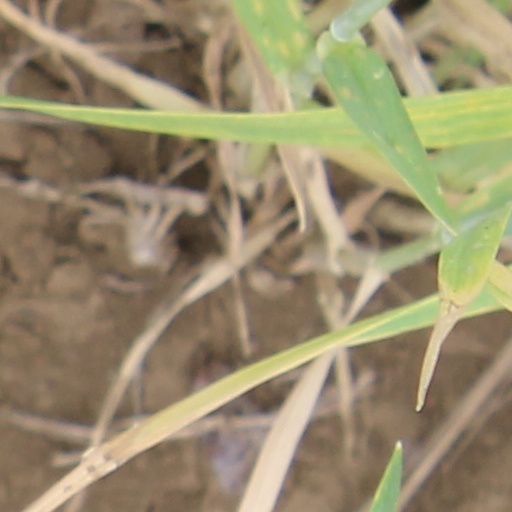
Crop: wheat